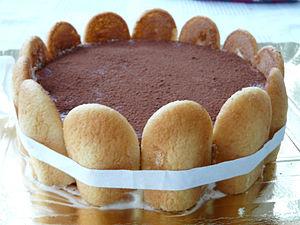
Le tiramisu est une pâtisserie et un dessert traditionnel de la cuisine italienne.